The Western Wallop

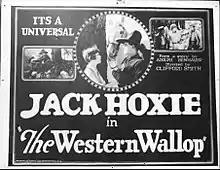
lobby card

The Western Wallop is a lost 1924 American silent Western film directed by Clifford Smith and starring Jack Hoxie. It was produced and released by the Universal Pictures.